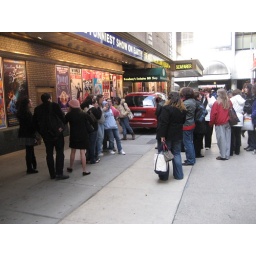
And I realize we are standing right by the stage door for Spamalot - and these are all Claymates!!!